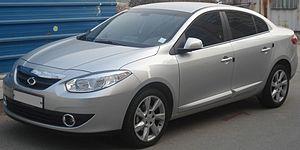
La Renault Fluence est une automobile fabriquée par la filiale turque du constructeur automobile français Renault, Oyak-Renault conçue en collaboration avec Renault Samsung Motors qui la commercialise sous sa marque et sous le nom de Samsung SM3 II.